Hindkowans

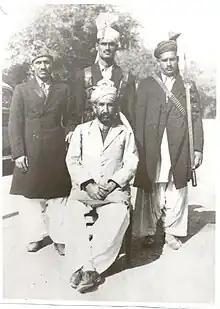
The Tanolis

In the medieval era of the Indian subcontinent, the Hindko speakers of Peshawar practiced Hinduism; the Aroras were among the castes who inhabited that area. During the Muslim period in the Indian subcontinent, significant conversions to Islam occurred and today, most of the Hindko-speaking population in Pakistan is Sunni Muslim. Those Hindko speakers of the Hindu and Sikh faiths, during the partition of India migrated to the independent republic around 1947.